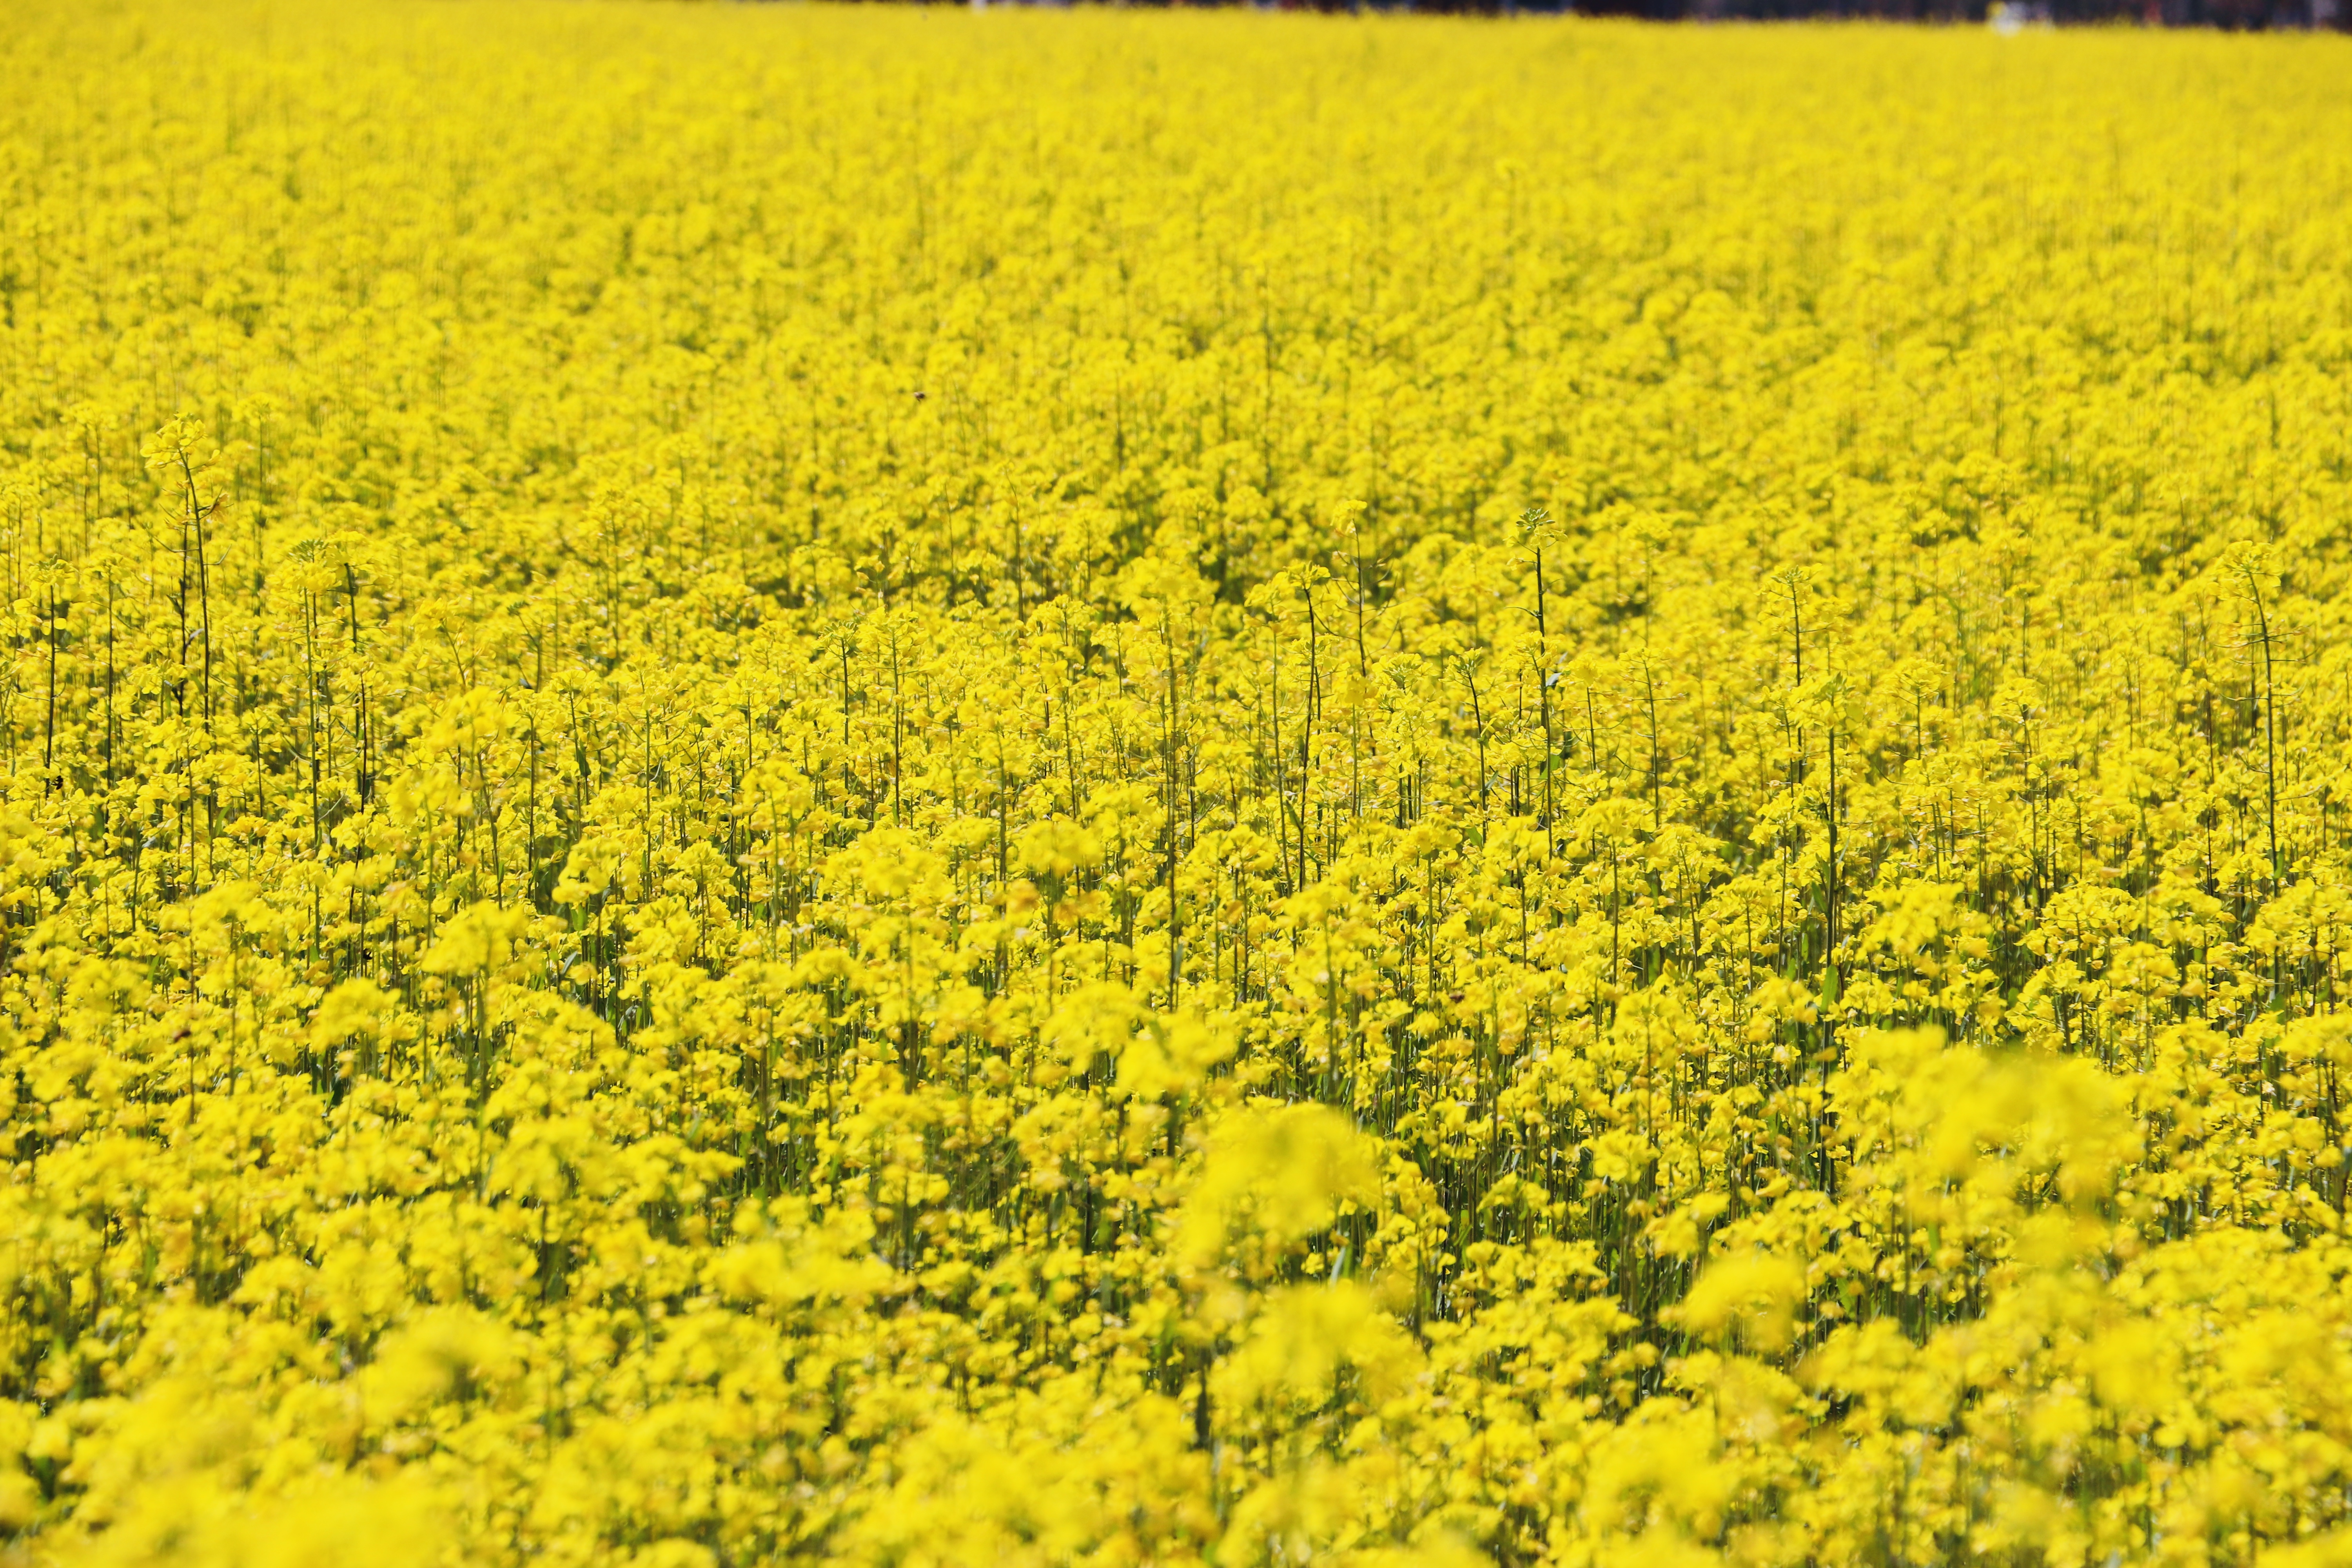
yellow, rape flower, flower, botany, rapeseed, flowering plant, mustard, mustard plant, field, canola, plant, brassica rapa, cash crop, mustard and cabbage family, brassica, spring, crop, vegetable, agriculture, brassicales, food, subshrub, Mustard seed, condiment, meadow